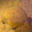
Label: flatfish